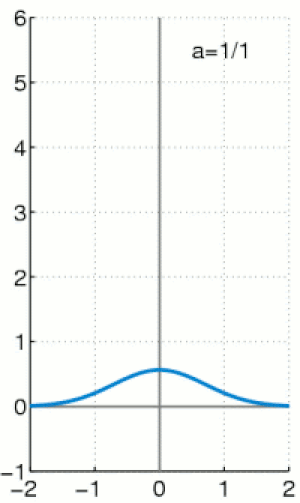
Diracs deltafunktion
Diracs deltafunktion kan ses som grænsen for en normalfordeling